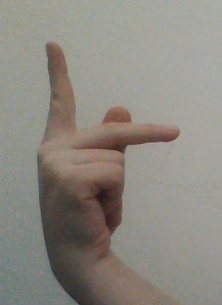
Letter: dha